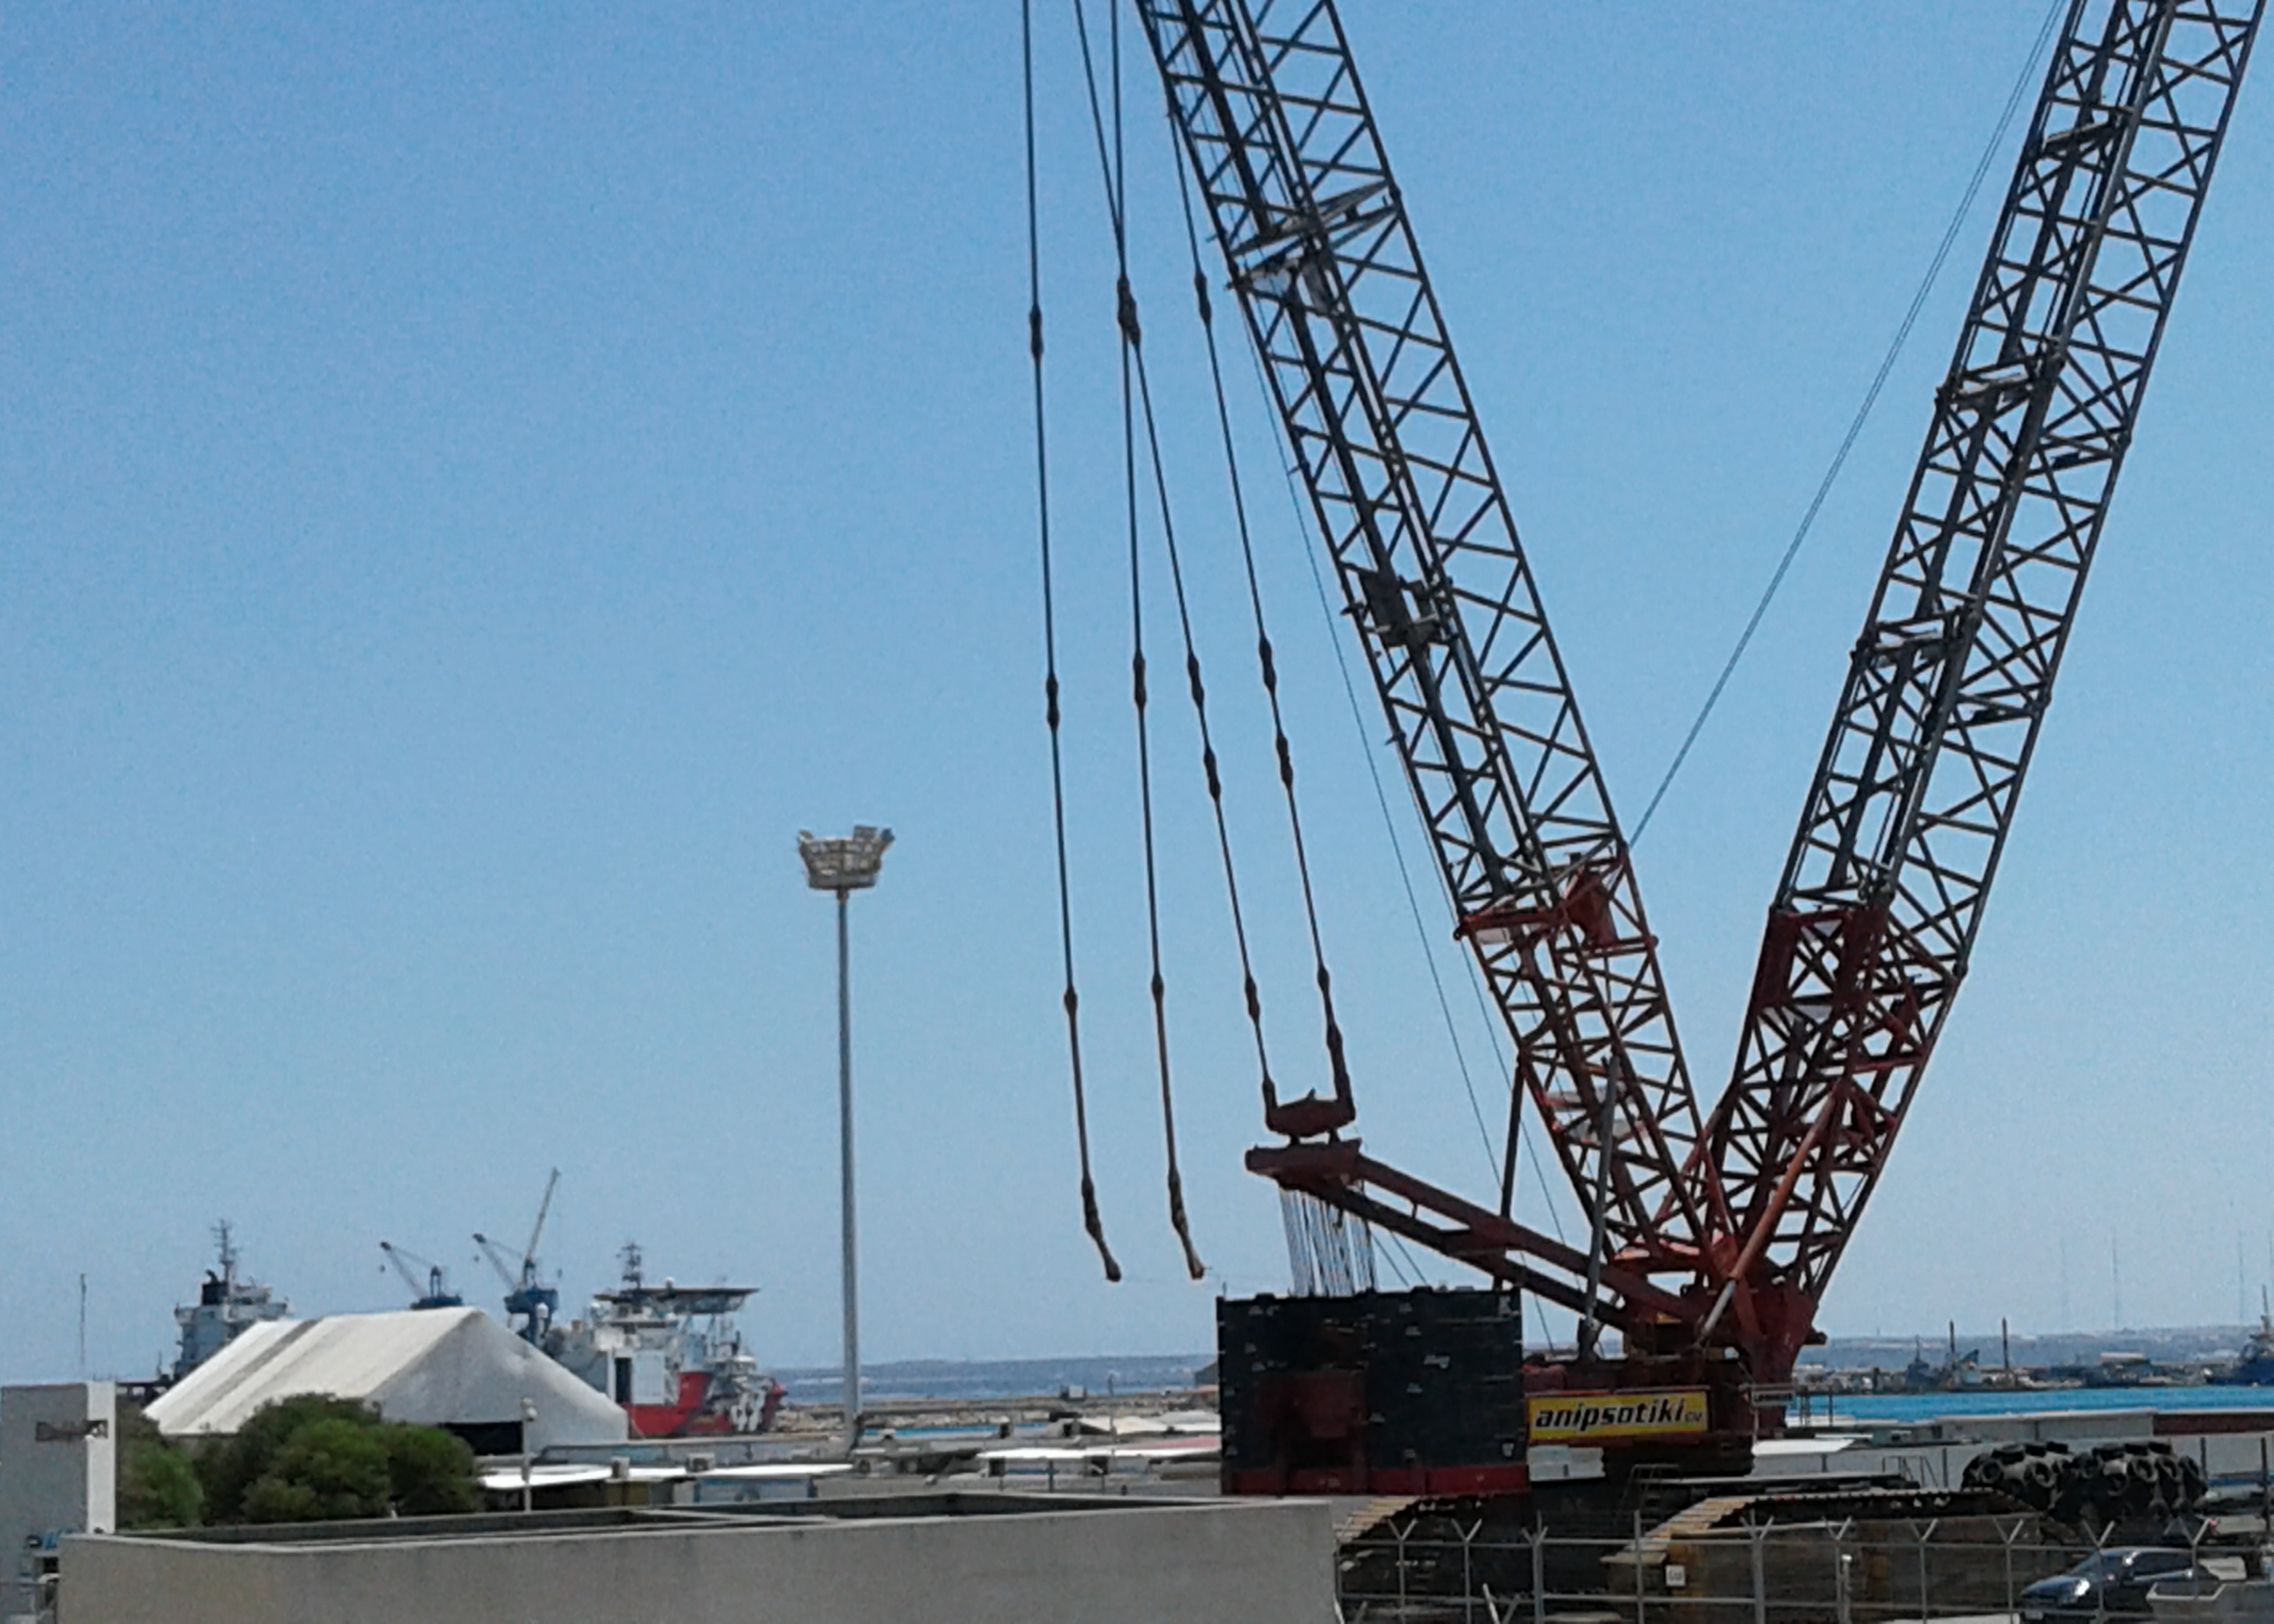
crane, cranes, sky, sea, port, electricity, overhead power line, water, public utility, transmission tower, vehicle, tree, machine, construction equipment, harbor, electrical supply, dock, plant, metal, construction, pole, building, channel